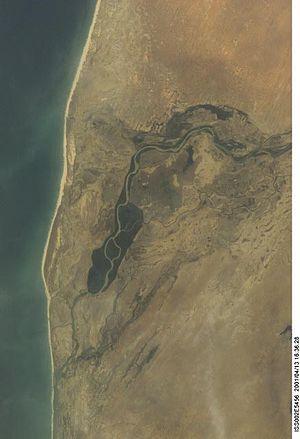
Image NASA de la rivière Sénégal
Entre 1989 et 1991, le conflit sénégalo-mauritanien a opposé le long du fleuve Sénégal deux pays riverains, la Mauritanie et le Sénégal.